Collectivist anarchism

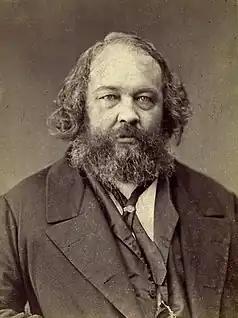
Mikhail Bakunin, the founder of collectivist anarchism

Collectivist anarchism was first formulated within the International Workingmen's Association (IWA), under the influence of Mikhail Bakunin. Bakunin had been inspired by the traditional agrarian collectivism practiced by the Russian peasantry and wished to see its principles of mutual aid applied to industrial society, which he hoped to mobilise in favour of liberty and social equality. According to Friedrich Engels, Bakunin's collectivism represented a synthesis of Karl Marx's communism and Pierre-Joseph Proudhon's mutualism. Bakunin rejected the communist principle of "from each according to their ability, to each according to their needs", considering instead that resources would have to be distributed according to one's own labour. While Bakunin accepted Proudhon's organisational theory of federalism, he also rejected the mutualist centring of the independent artisan, instead considering the collective to be the base social unit for organising society.